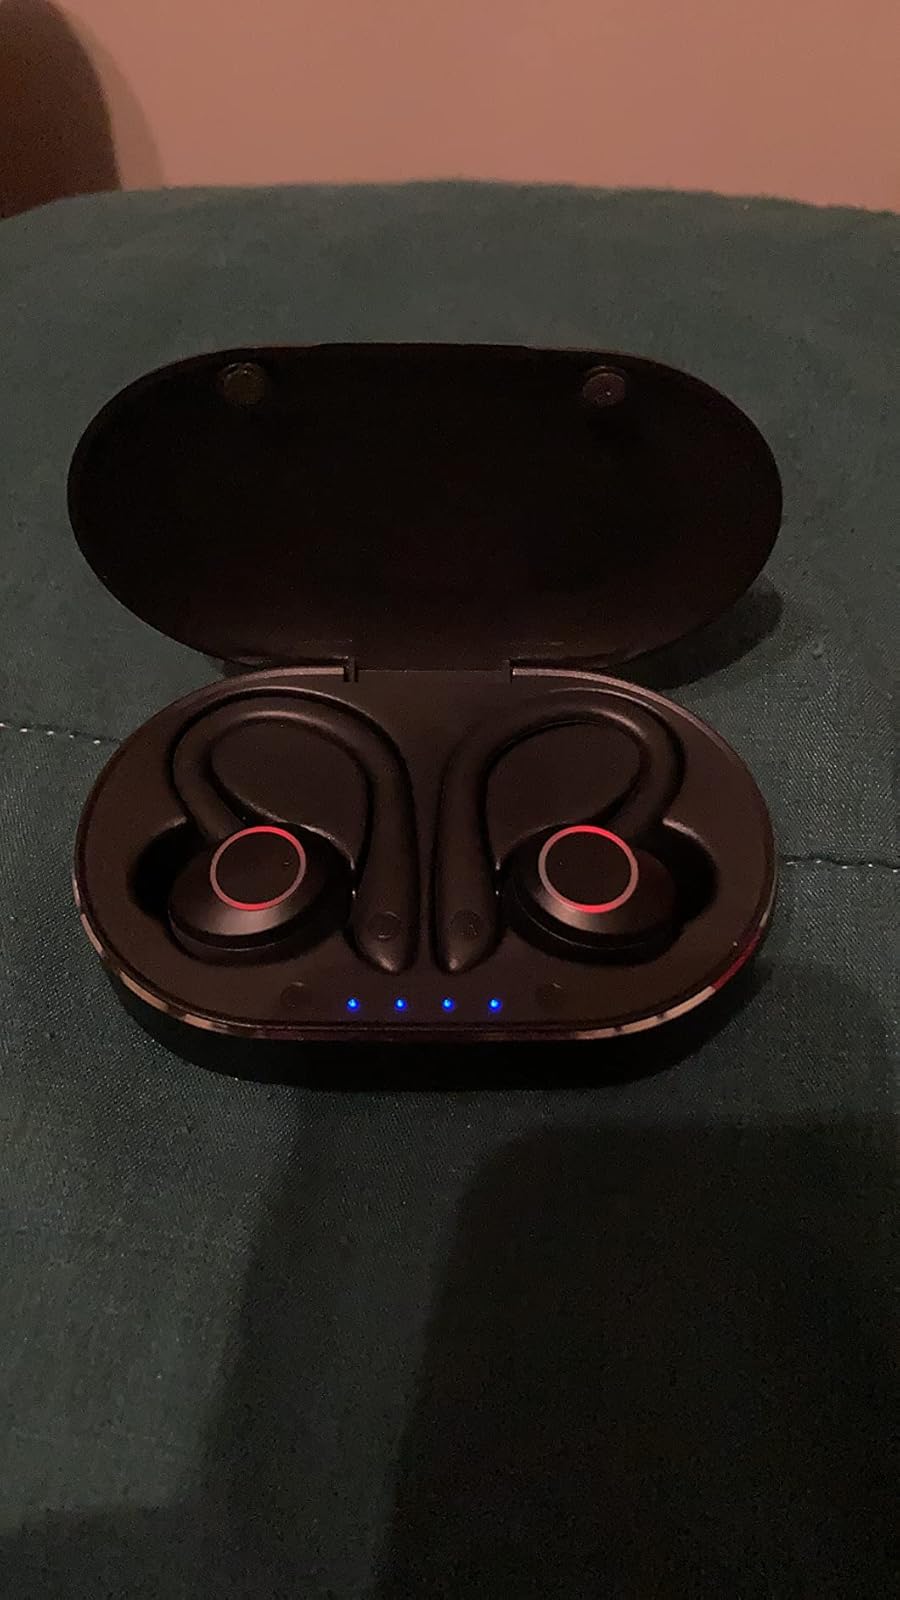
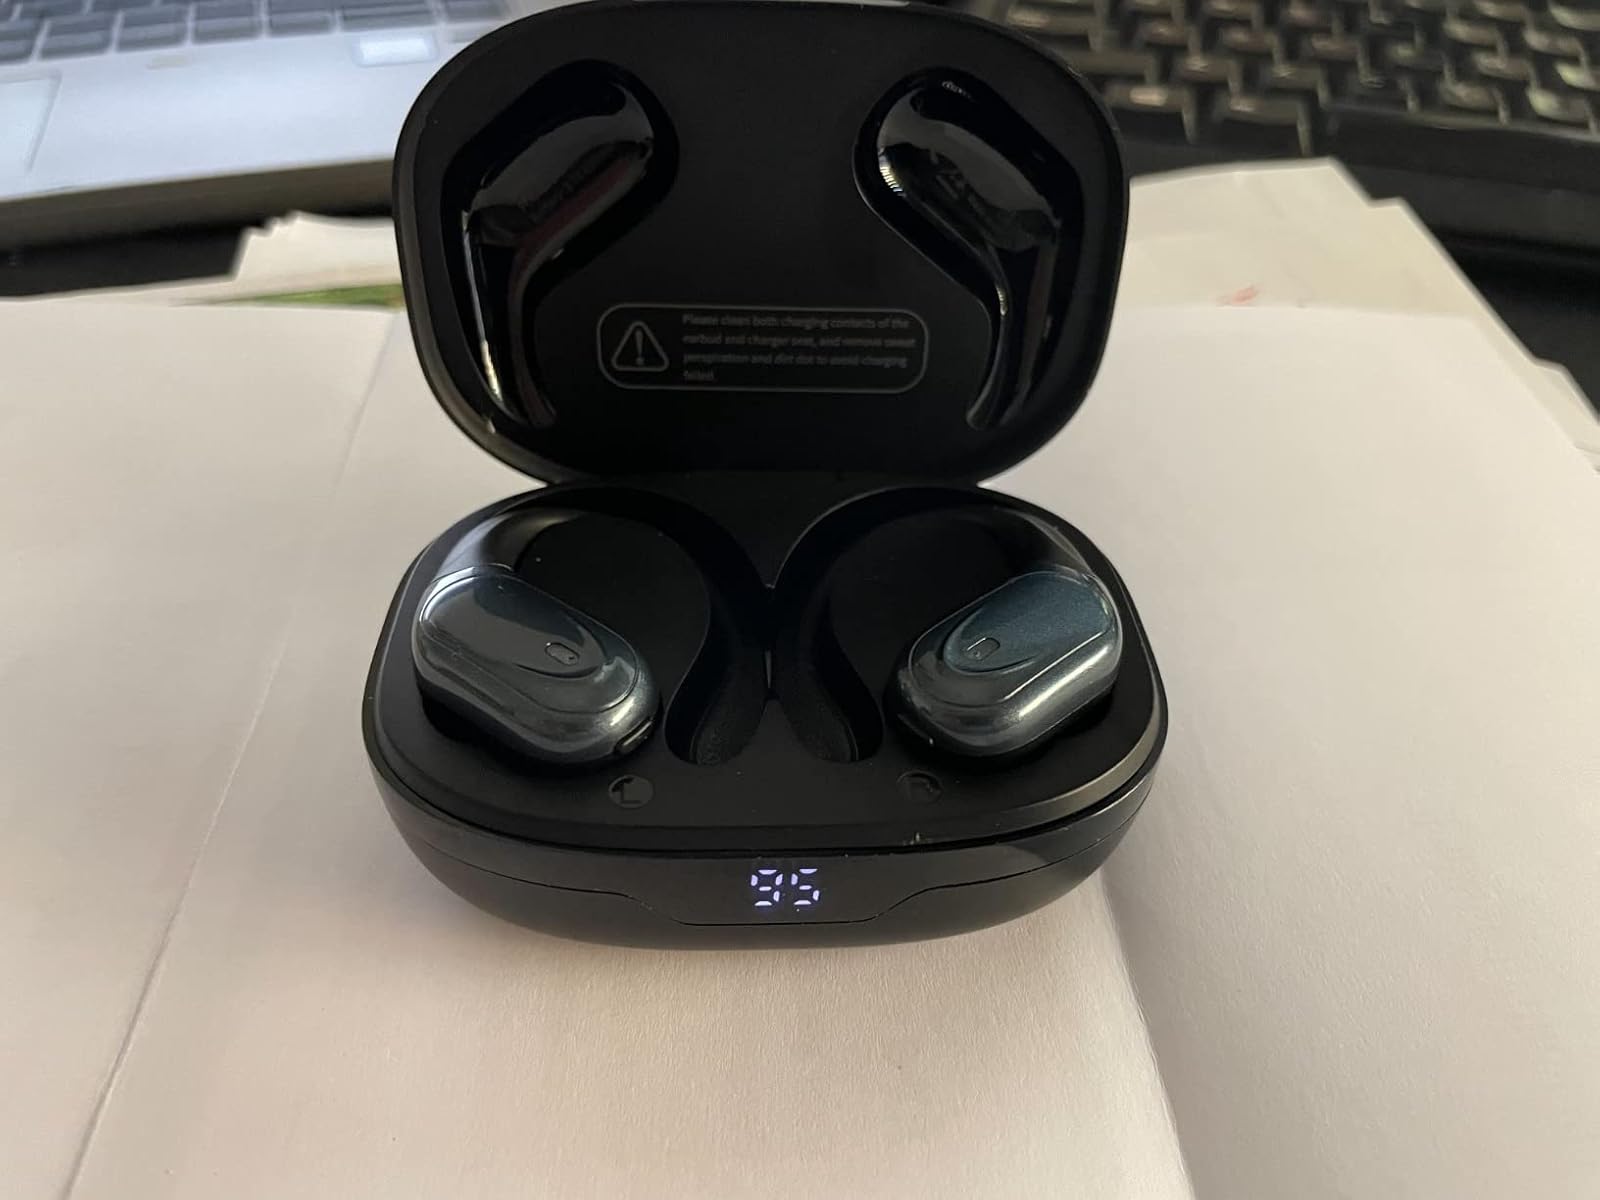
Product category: earbuds
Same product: no